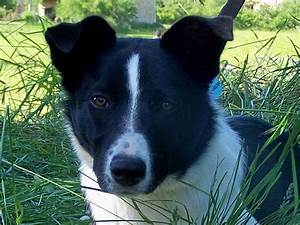
Label: cane